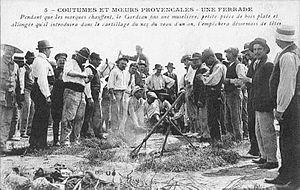
Ferrade (marquage au fer des veaux) en Camargue vers 1900.
La nacioun gardiano est une association de maintenance fondée en 1904. Son but est de « maintenir et de glorifier le costume, les us et les traditions du pays d'Arles, de la Camargue et des pays taurins ».
Le gardian est le gardien d'une manade camarguaise ou troupe de taureaux ou de chevaux élevée en semi-liberté et appartenant à un manadier. Pour le Code du travail, le gardian est un ouvrier agricole. Dans le monde rural de la France du XIXᵉ siècle, c'est le bouvier de Camargue.
Les Camarguais sont les habitants de la Camargue. Ils représentent une part des Occitans et des Français.